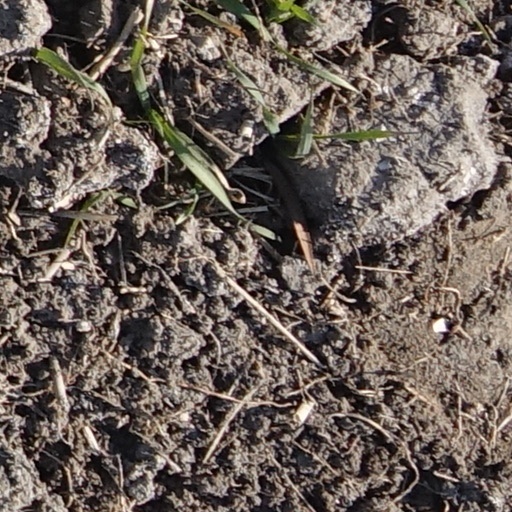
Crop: wheat